Sylvain Luc

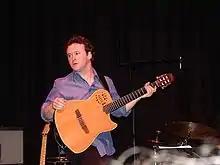
Luc at the Club Jazz Dunkerque

Luc toured regularly but rarely appeared in high-profile jazz festivals. He was particularly attracted to duets, but was also seen in trios (his own, plus Trio Sud, and on tour in 2009 with Steve Gadd and Richard Bona) and rarely with larger groups. His best-known works are the two duet albums with Biréli Lagrène, with whom he toured many times.